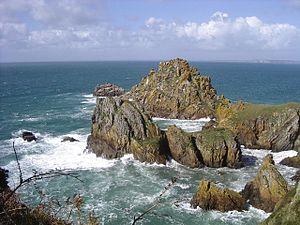
Située sur la côte nord du Cap Sizun, la réserve du Cap Sizun, encore connue sous le nom de réserve Michel-Hervé Julien, occupe une bonne partie du littoral de la commune de Goulien. Créée à l'origine pour la protection de belles populations d'oiseaux de mer, elle offre en outre un exemple représentatif des végétations des pelouses, des landes et falaises littorales. Dès sa création à l'initiative de la Société pour l'étude et la protection de la nature en Bretagne en 1958, elle a été ouverte au public. Un circuit de visite et la présence d'animateurs permet de faire connaissance avec l'écologie de ces milieux au printemps et en été.
Goulien [guljɛn] est une commune française du département du Finistère, en région Bretagne. Elle est située vers l'extrémité du Cap Sizun, non loin de la pointe du Raz.